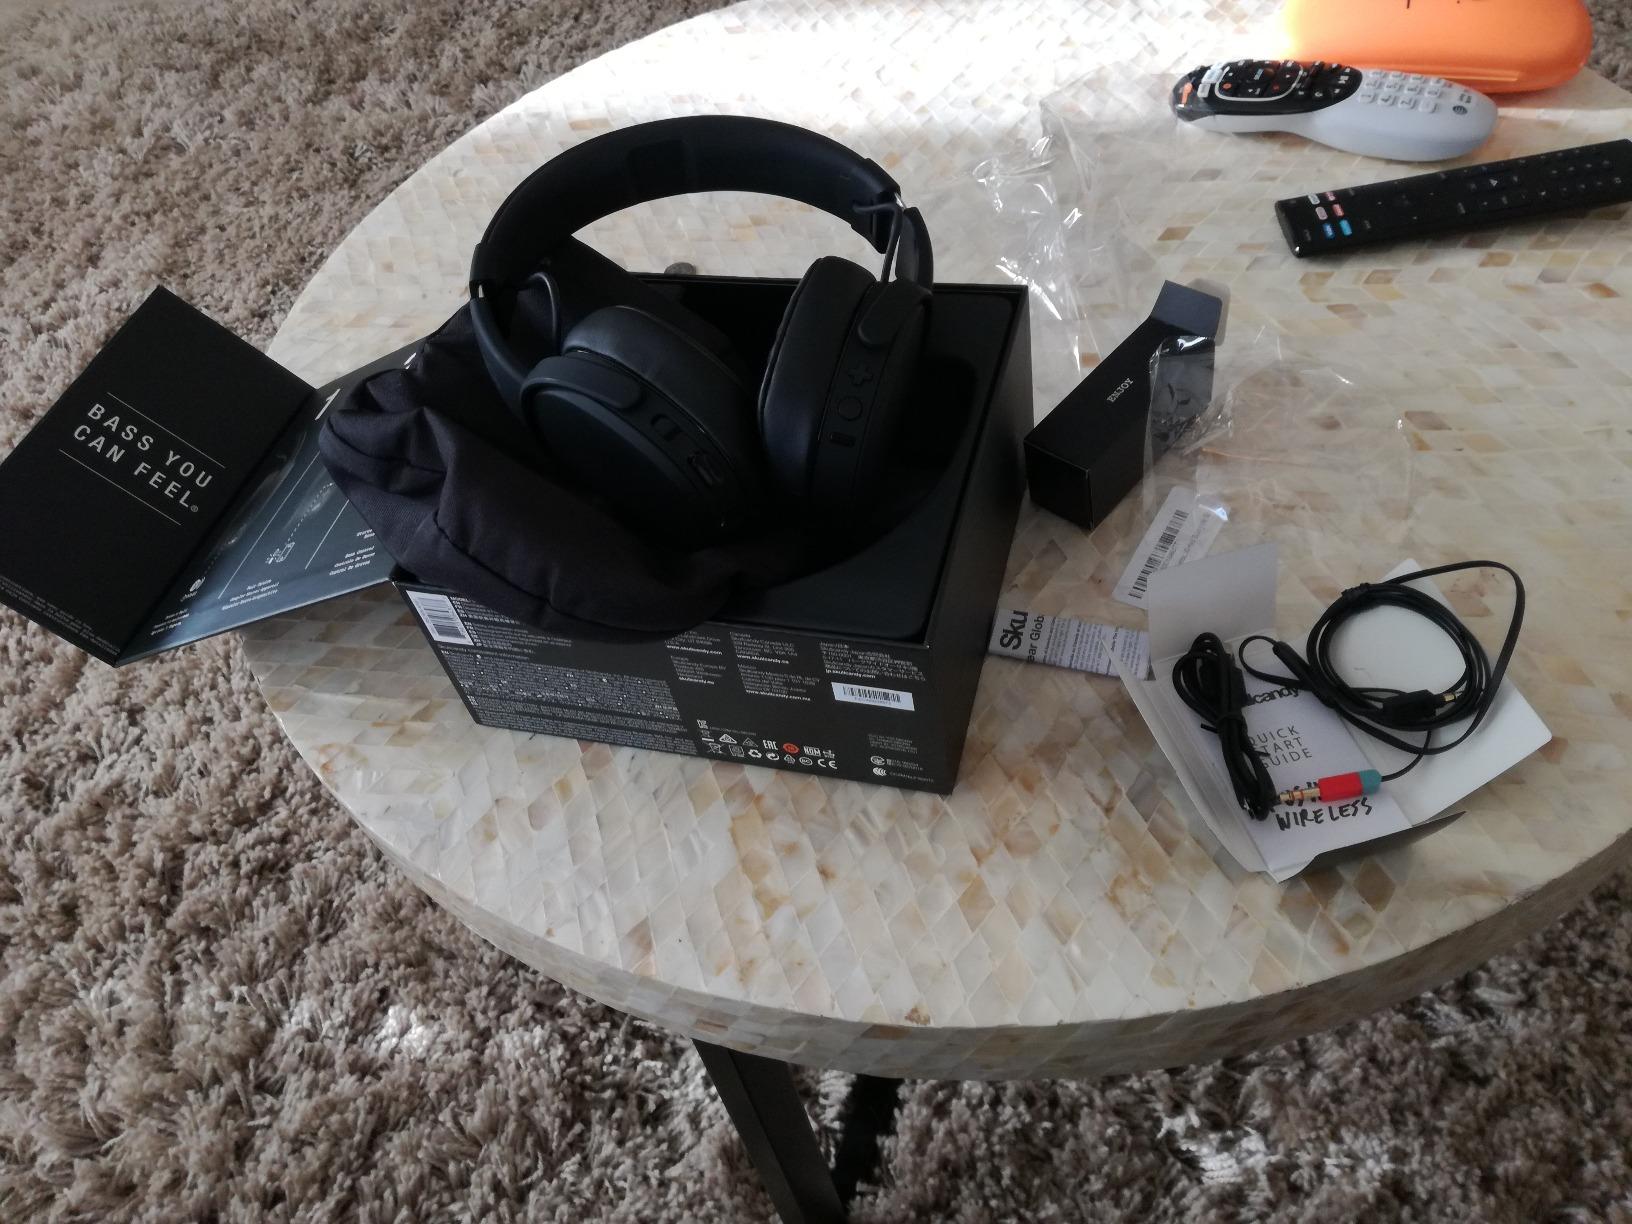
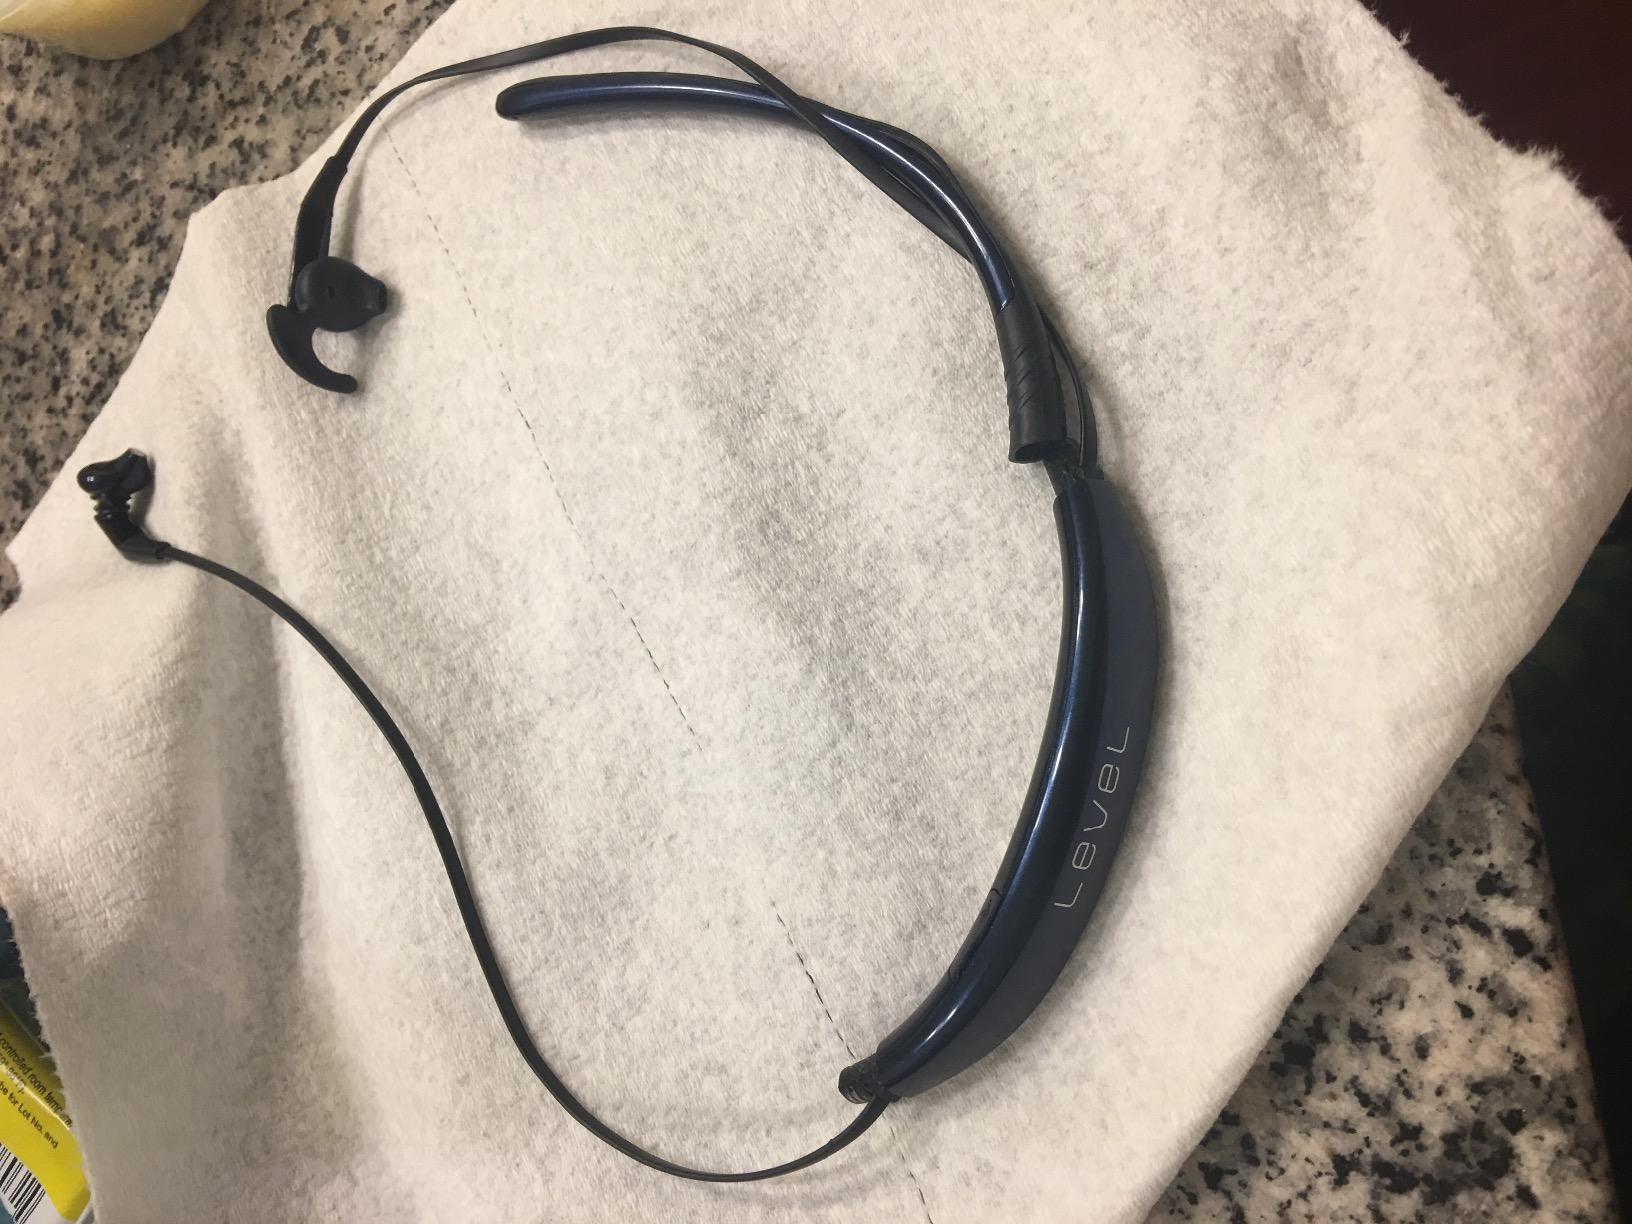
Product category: headphones
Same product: no